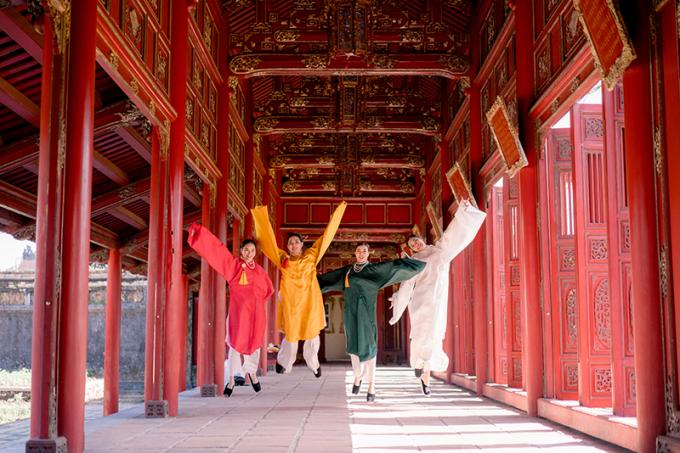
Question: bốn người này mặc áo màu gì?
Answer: họ mặc áo lần lượt từ trái qua phải có màu đỏ, vàng, xanh lá và trắng